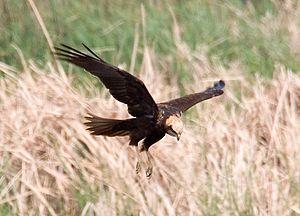
Le Busard des roseaux, ou Busard harpaye est une espèce de rapaces diurnes appartenant à la famille des Accipitridae.